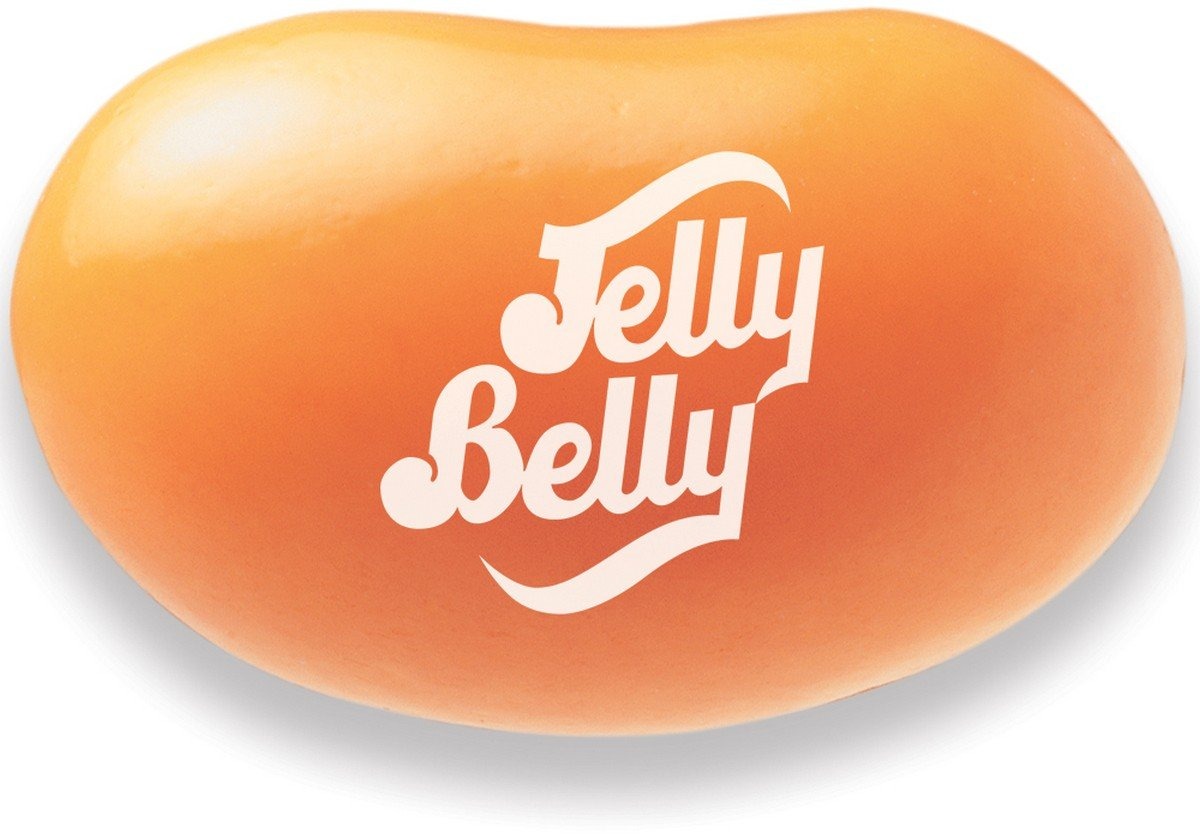
Item Name: Jelly Belly Jewel Very Cherry Jelly Beans - 10 Pounds of Loose Bulk Jelly Beans - Genuine, Official, Straight from the Source
Bullet Point 1: Fat free
Bullet Point 2: Gluten free
Bullet Point 3: Peanut free
Bullet Point 4: Dairy free
Bullet Point 5: Kosher
Value: 160.0
Unit: Ounce

Price: 13.99